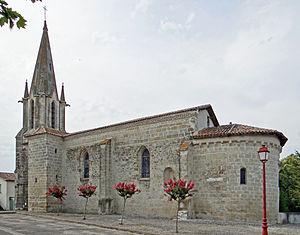
Bourgougnague - Église Notre-Dame, vue du chevet
Bourgougnague est une commune du Sud-Ouest de la France, située dans le département de Lot-et-Garonne.
L'église Notre-Dame est une église catholique située à Bourgougnague, en France.